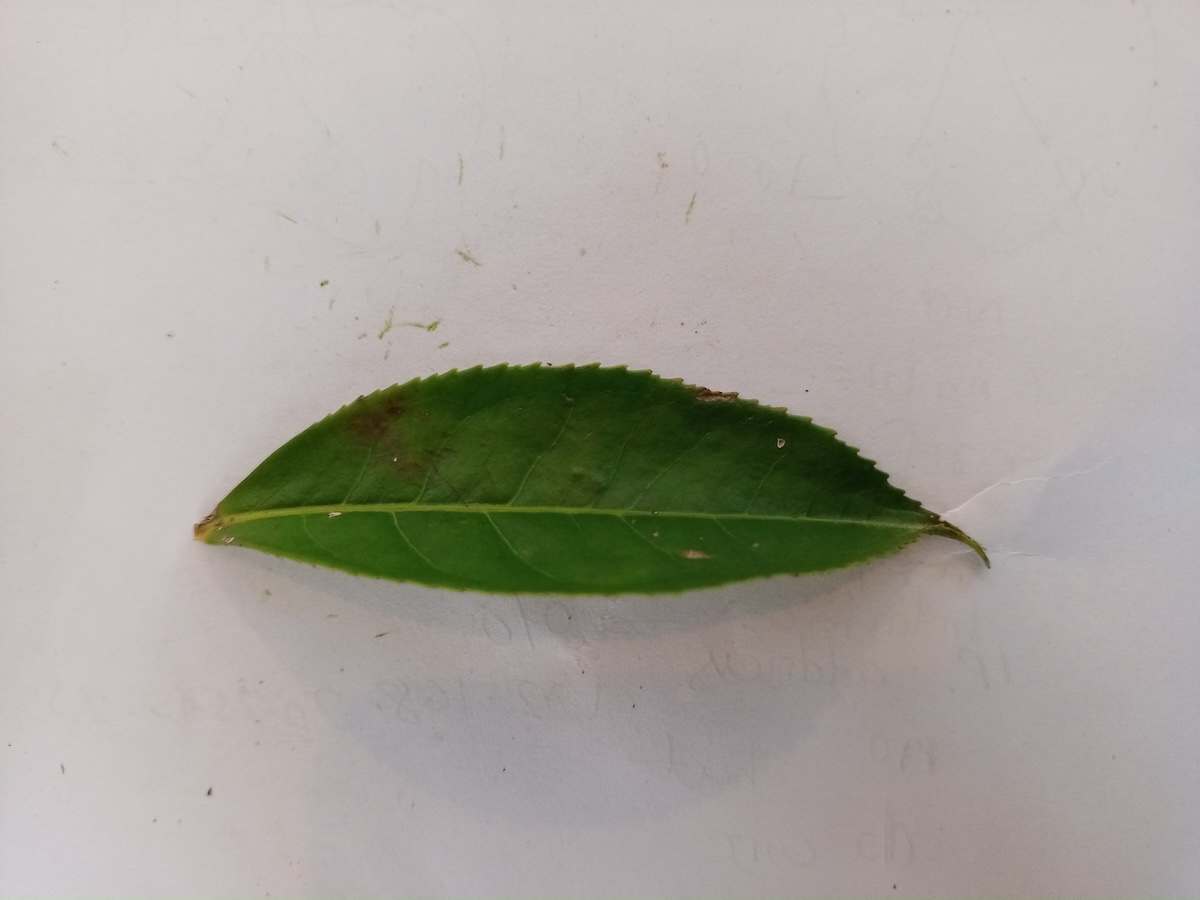
Label: Red spider